Answer in natural language. Considering the relative positions, where is fridge with respect to scenic landscape wall decor photo? Choose between the following options: right or left
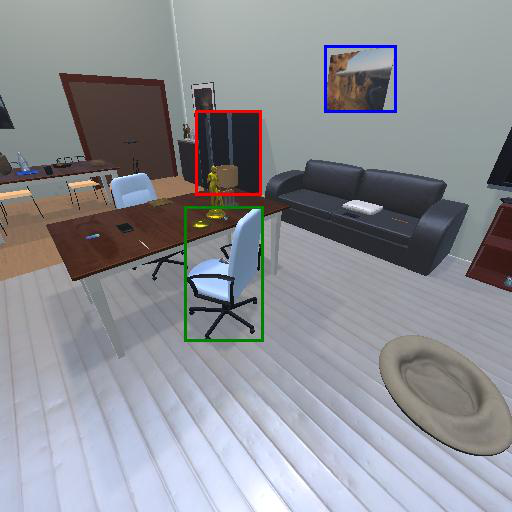
<answer>left</answer>